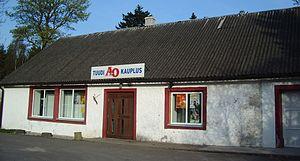
La commune de Lihula est une commune rurale d'Estonie occidentale, dont le chef-lieu se trouve à Lihula, dans le Läänemaa. Sa population est de 2358 habitants. La municipalité s'étend sur une superficie de 367,31 km².